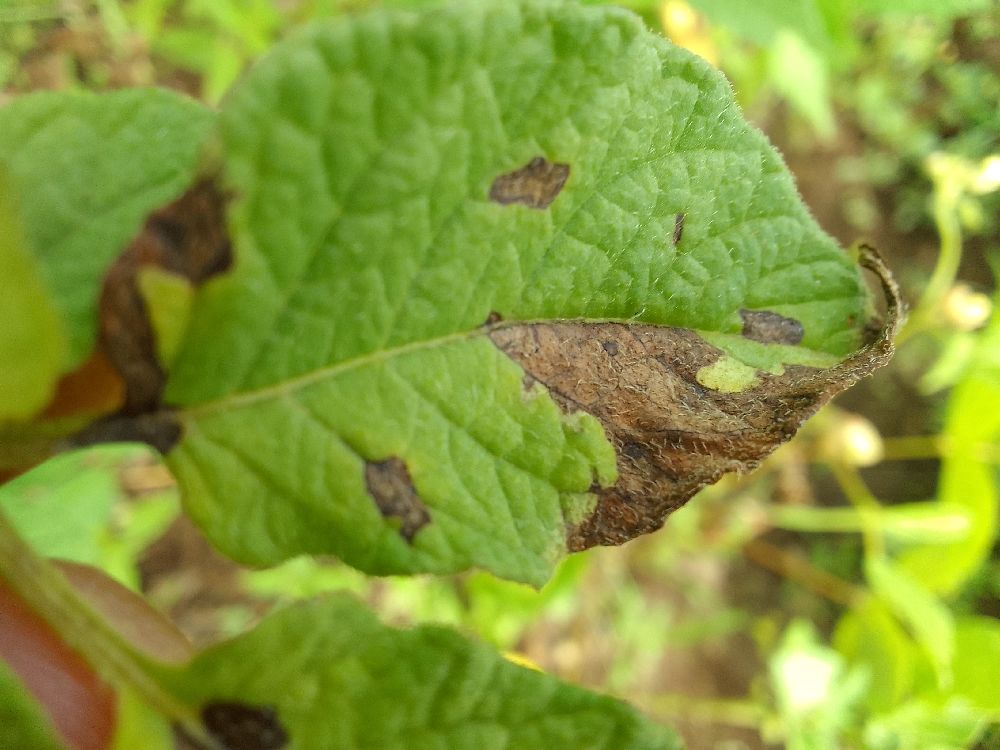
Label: Late blight